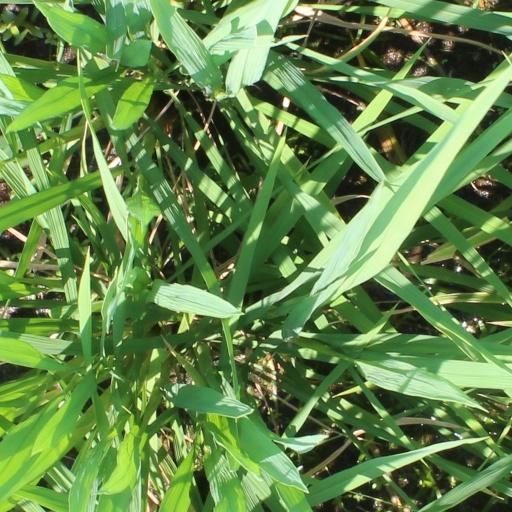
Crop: rice